2019 China Open (tennis)

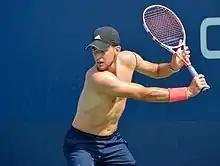
Men's singles champion Dominic Thiem

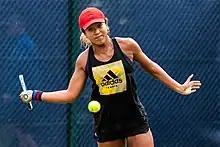
Women's singles champion Naomi Osaka

The 2019 China Open was a tennis tournament being played on outdoor hard courts. It was the 21st edition of the China Open for the men and the 23rd for the women. It was part of the ATP Tour 500 series on the 2019 ATP Tour, and the last WTA Premier Mandatory tournament of the 2019 WTA Tour. Both the men's and the women's events were held at the National Tennis Center in Beijing, China, from September 30 to October 6, 2019. This was also the last edition of the China Open held to date as not being held in 2020 and 2021 due to the COVID-19 pandemic in China.